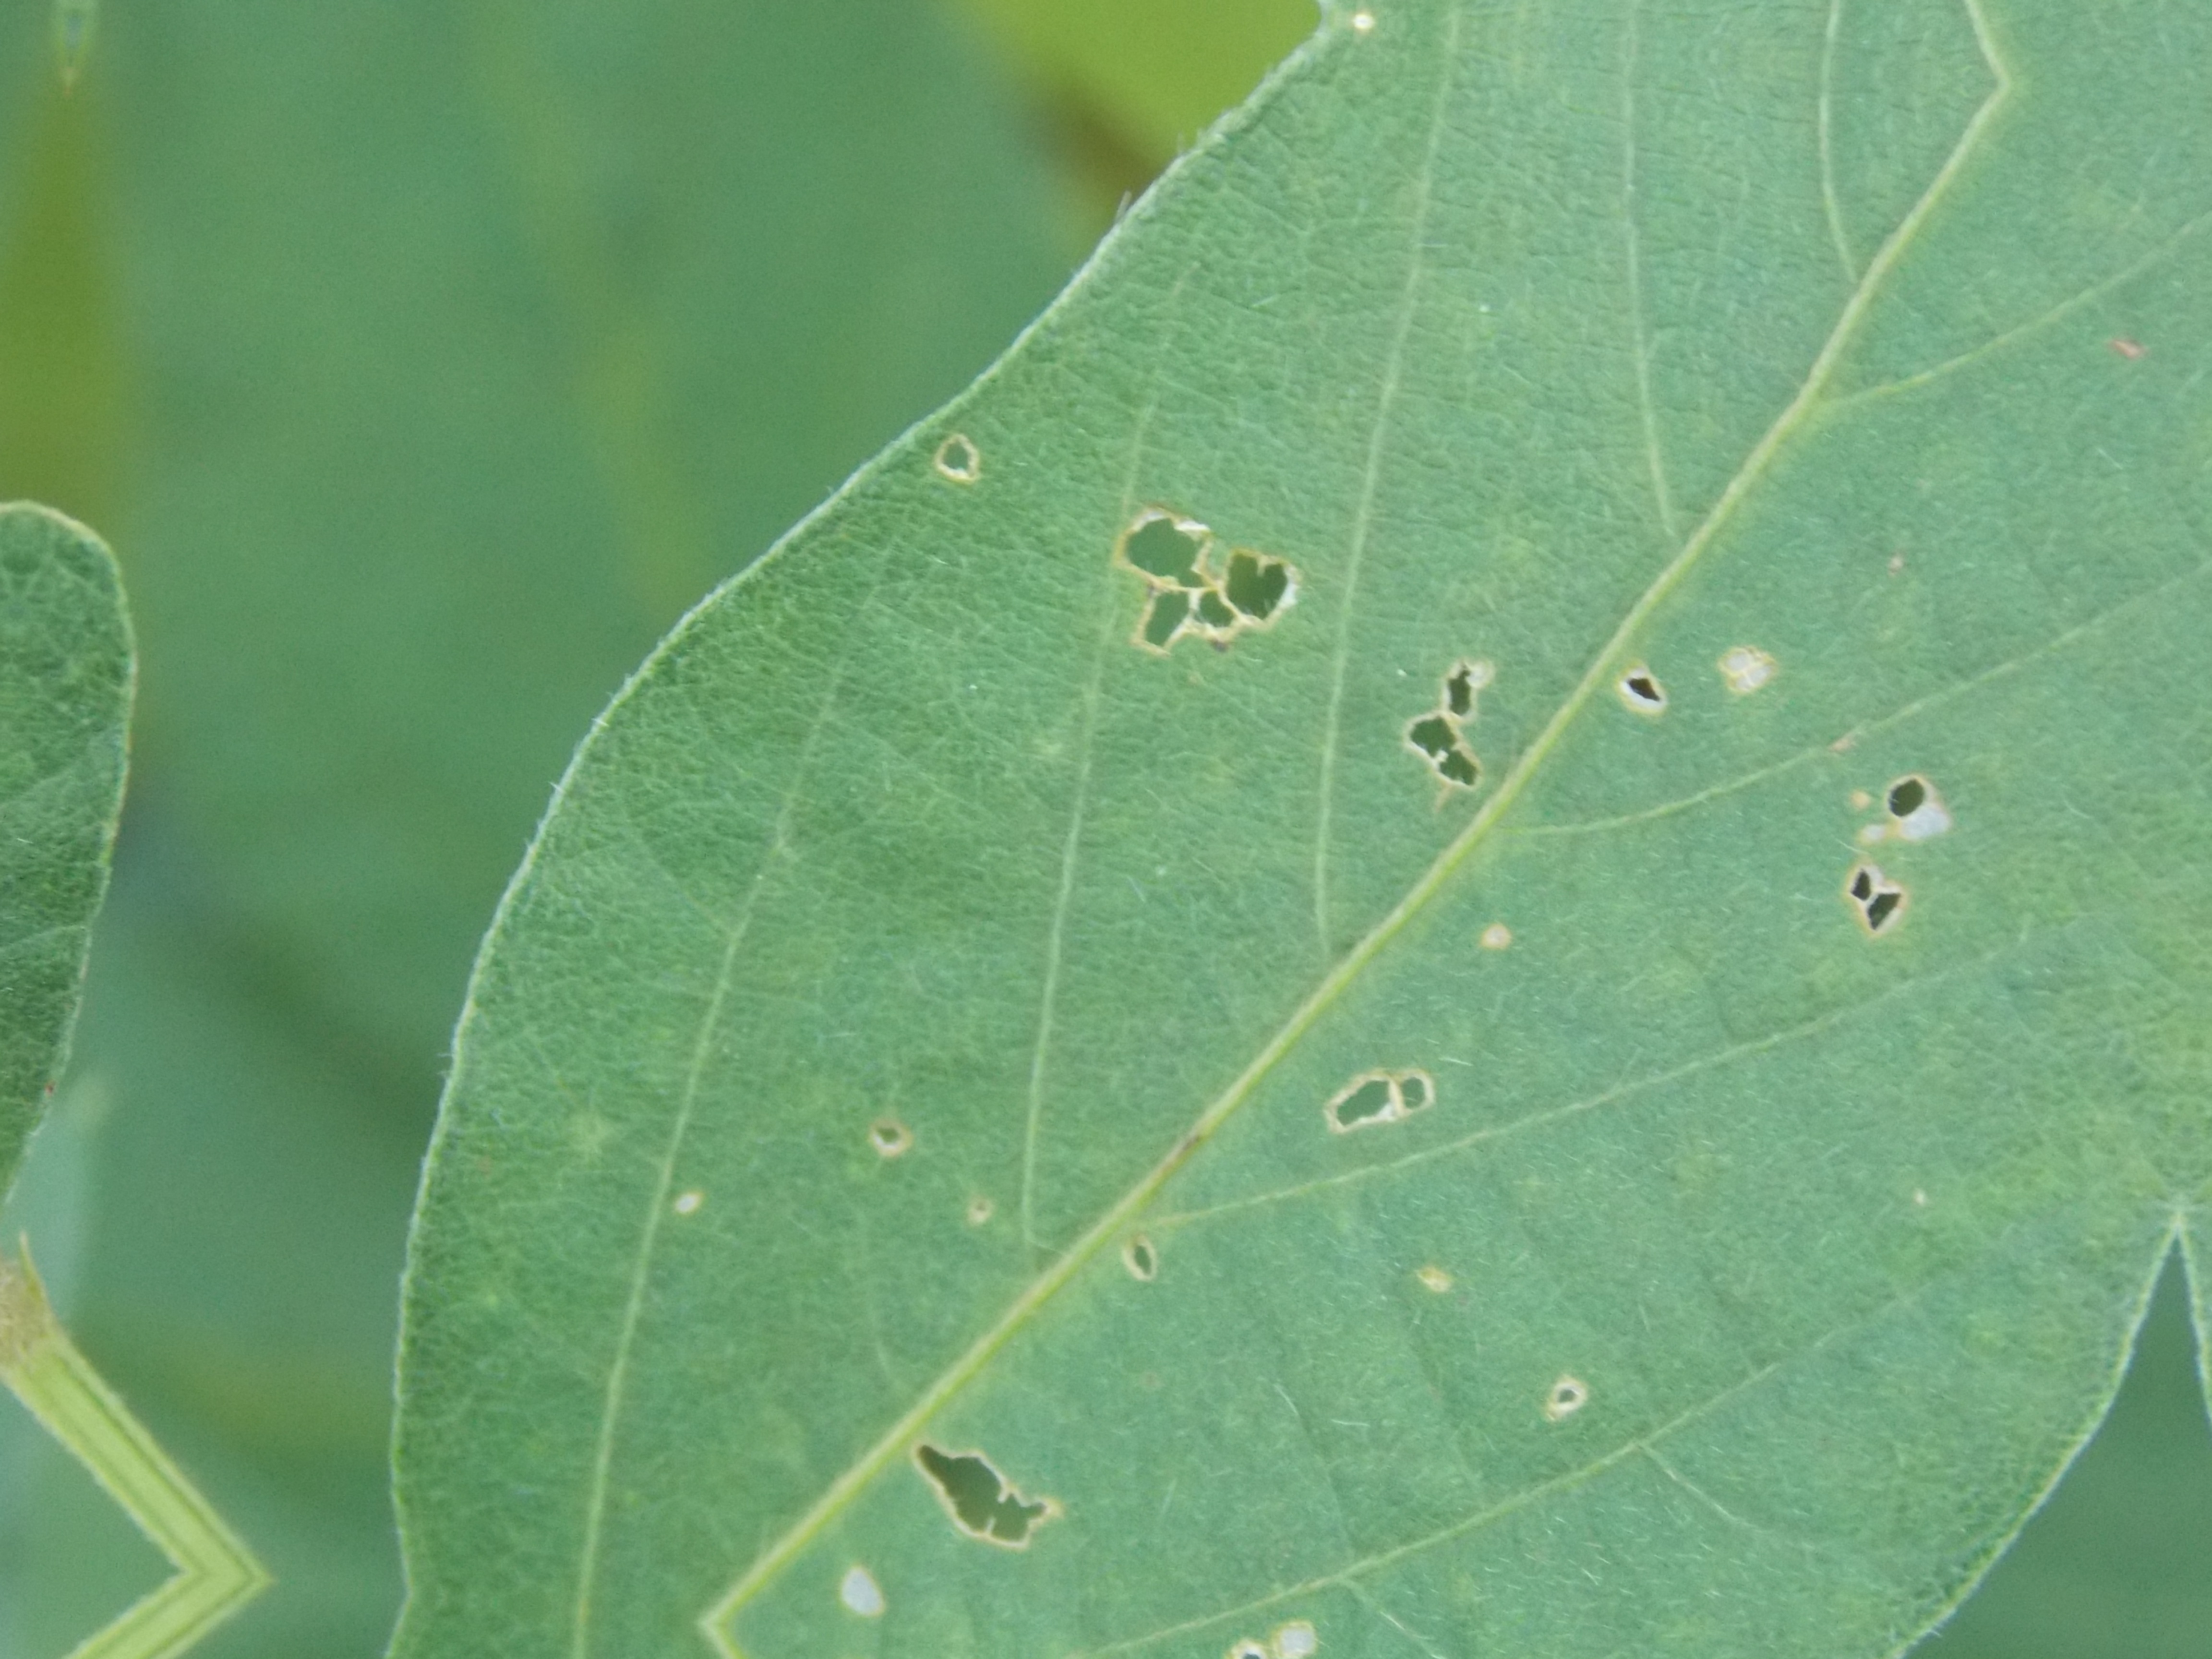
Label: Disease